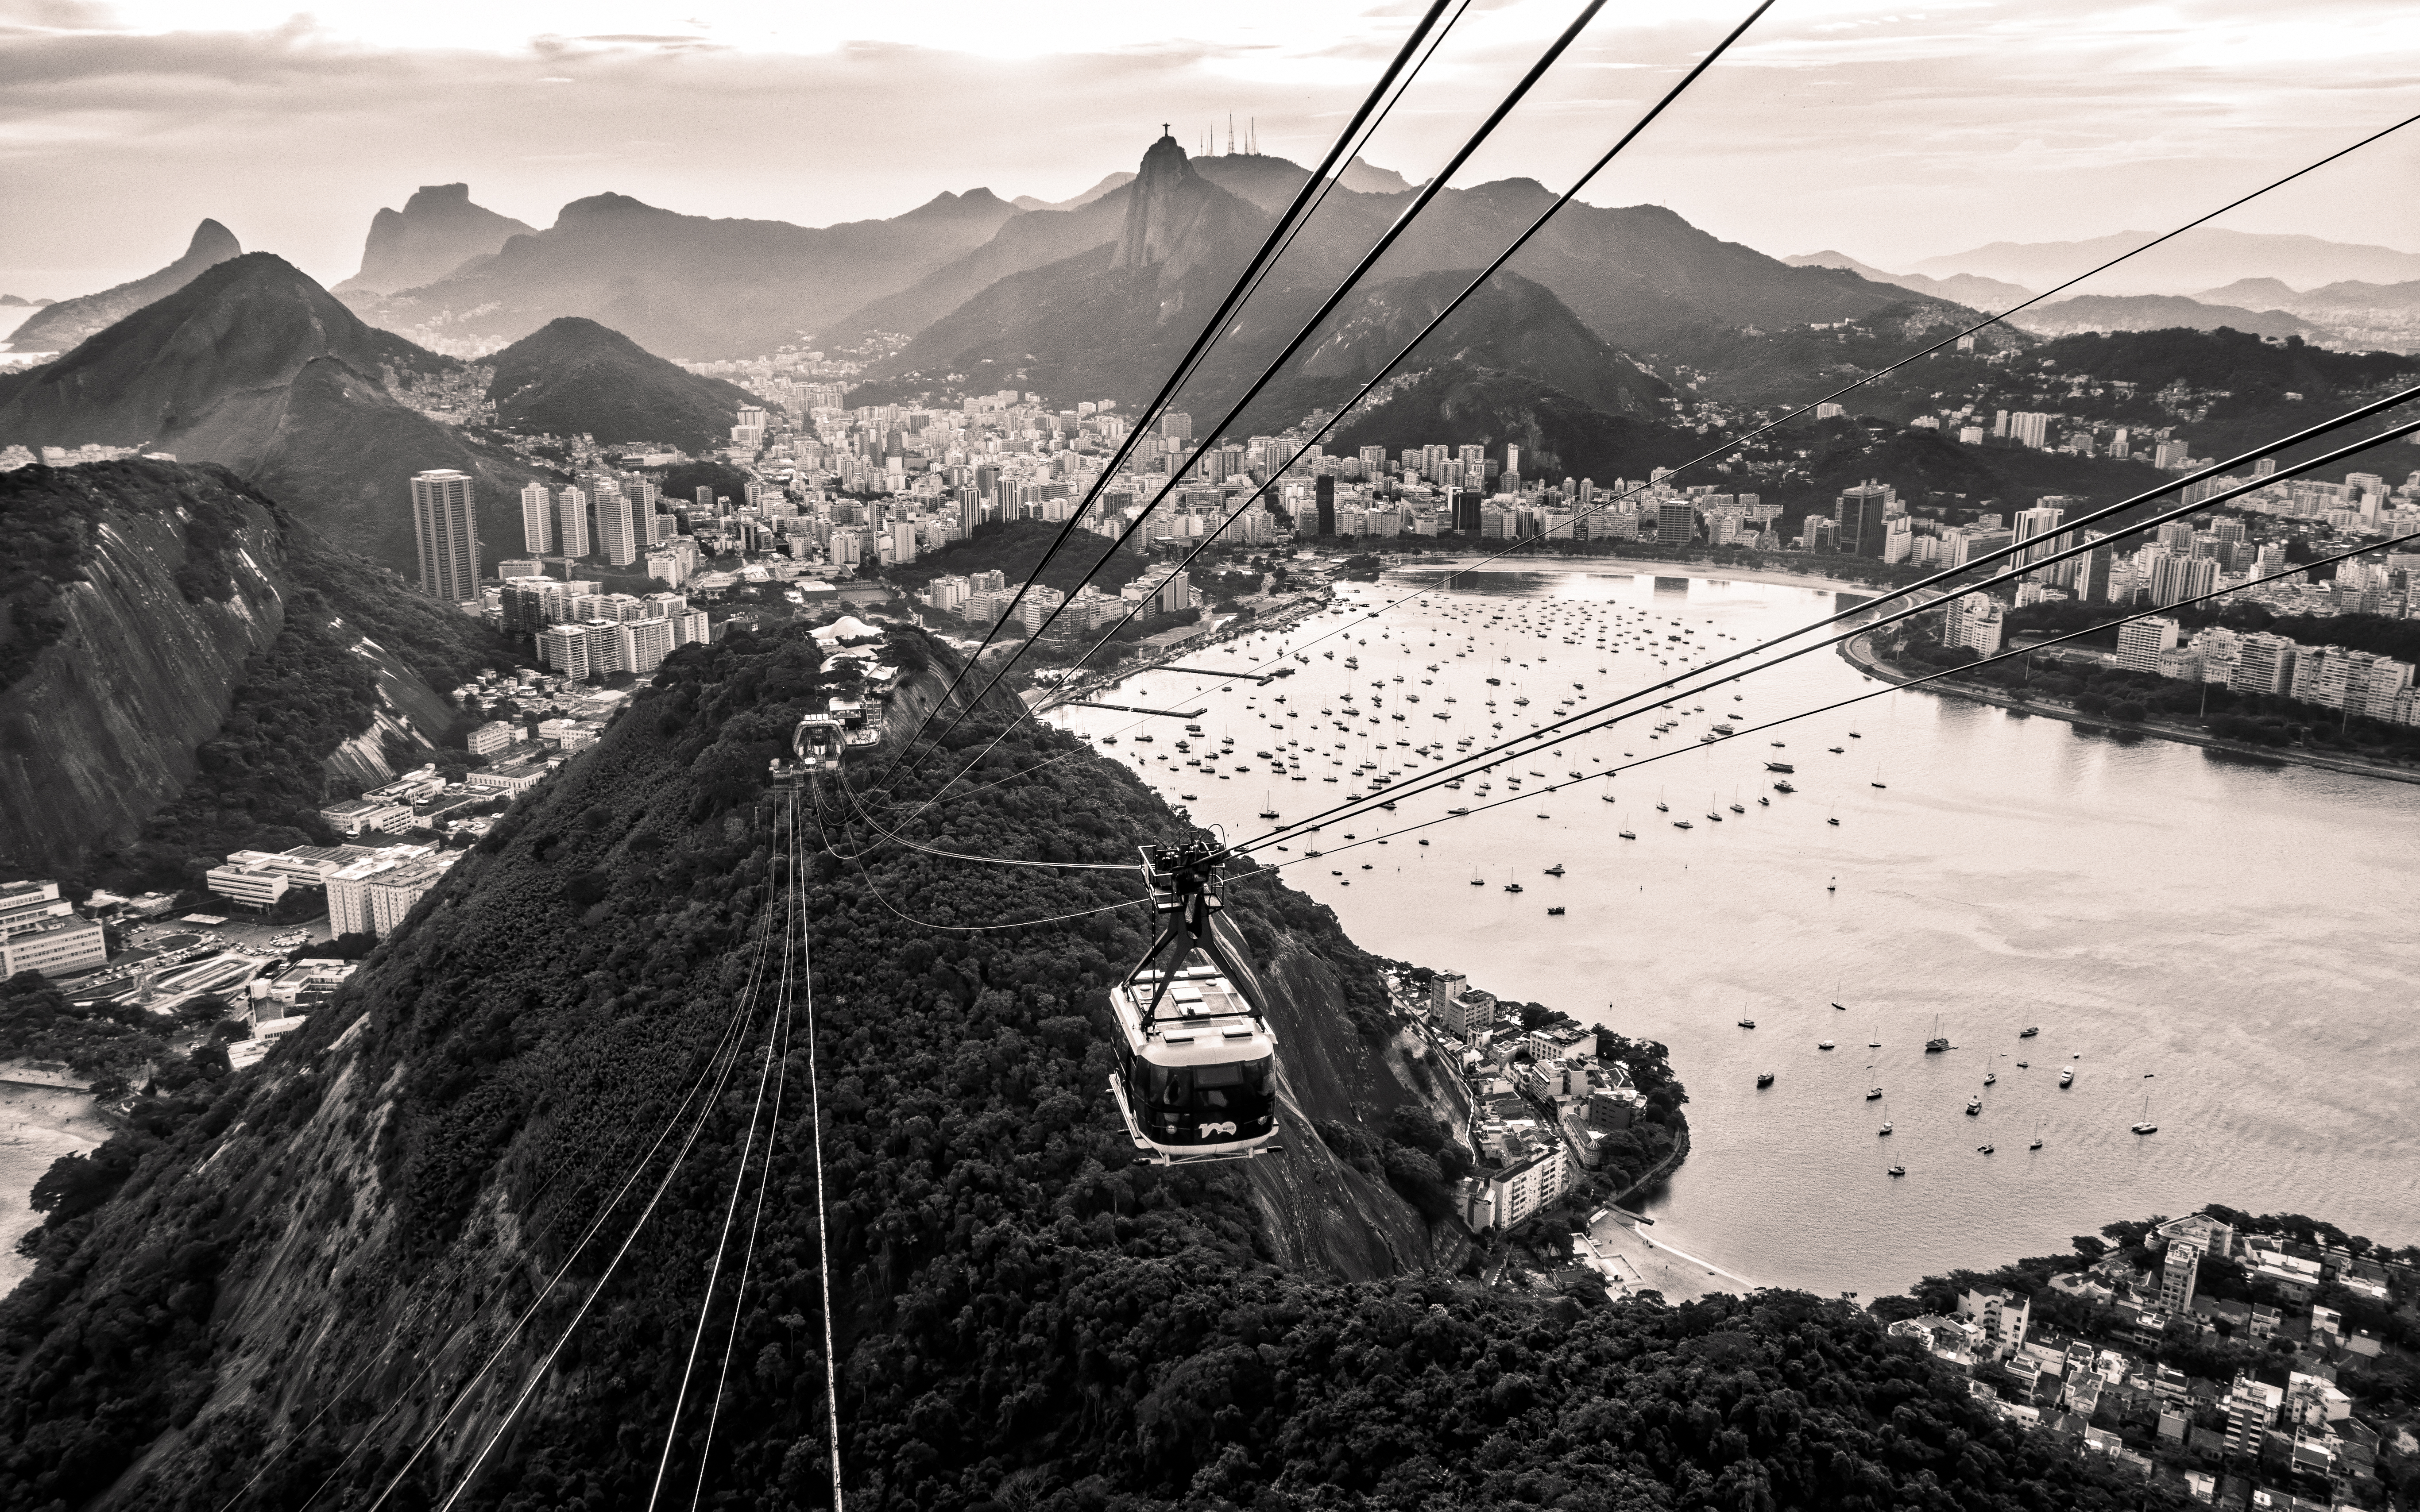
mountain, snow, winter, black and white, bridge, photography, river, mountain range, monochrome, blackwhite, mer, riodejaneiro, pain, sucre, noirblanc, pao, bresil, asucar, urca, aerial photography, monochrome photography, mountainous landforms